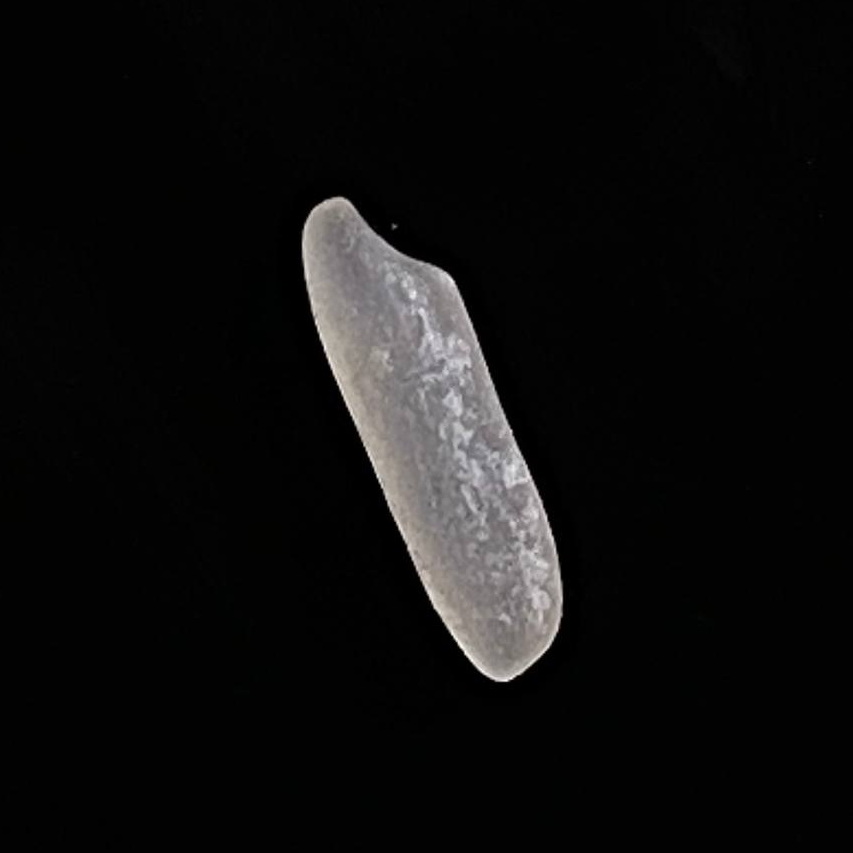
Rice variety: BR28